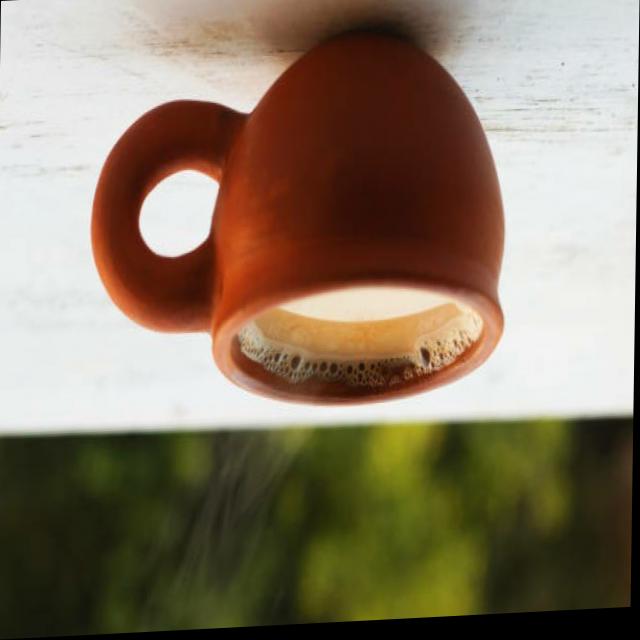
Dish: chai